Battle of Flers–Courcelette

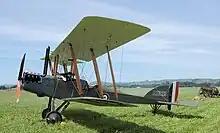

The British attack was intended to break through of the main German defences on a front, beginning with timetabled limited objective attacks, generally to the north-east. These were ambitious objectives and Haig required preparations to be made for the exploitation of the infantry attack by an advance of the cavalry, should the German defence collapse. Rawlinson favoured a cautious operation with methodical attacks on the German defensive positions and set the German Switch line and its connecting defences in front of Martinpuich as the first objective (Green Line). The right flank of the XIV Corps was to capture the forward slopes of the high ground to the north-west of Combles, which required an advance of from the Quadrilateral to Delville Wood and a advance on the rest of the front.